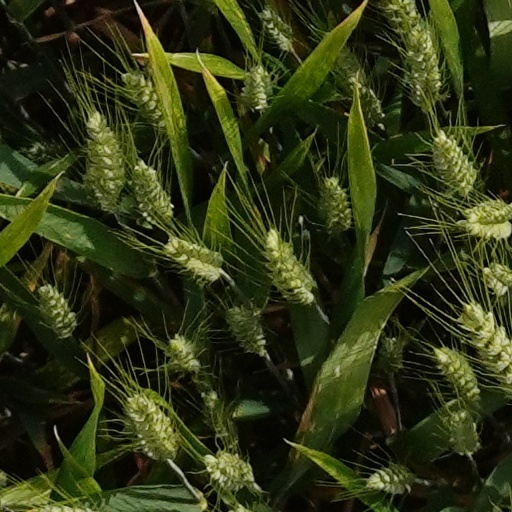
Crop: wheat